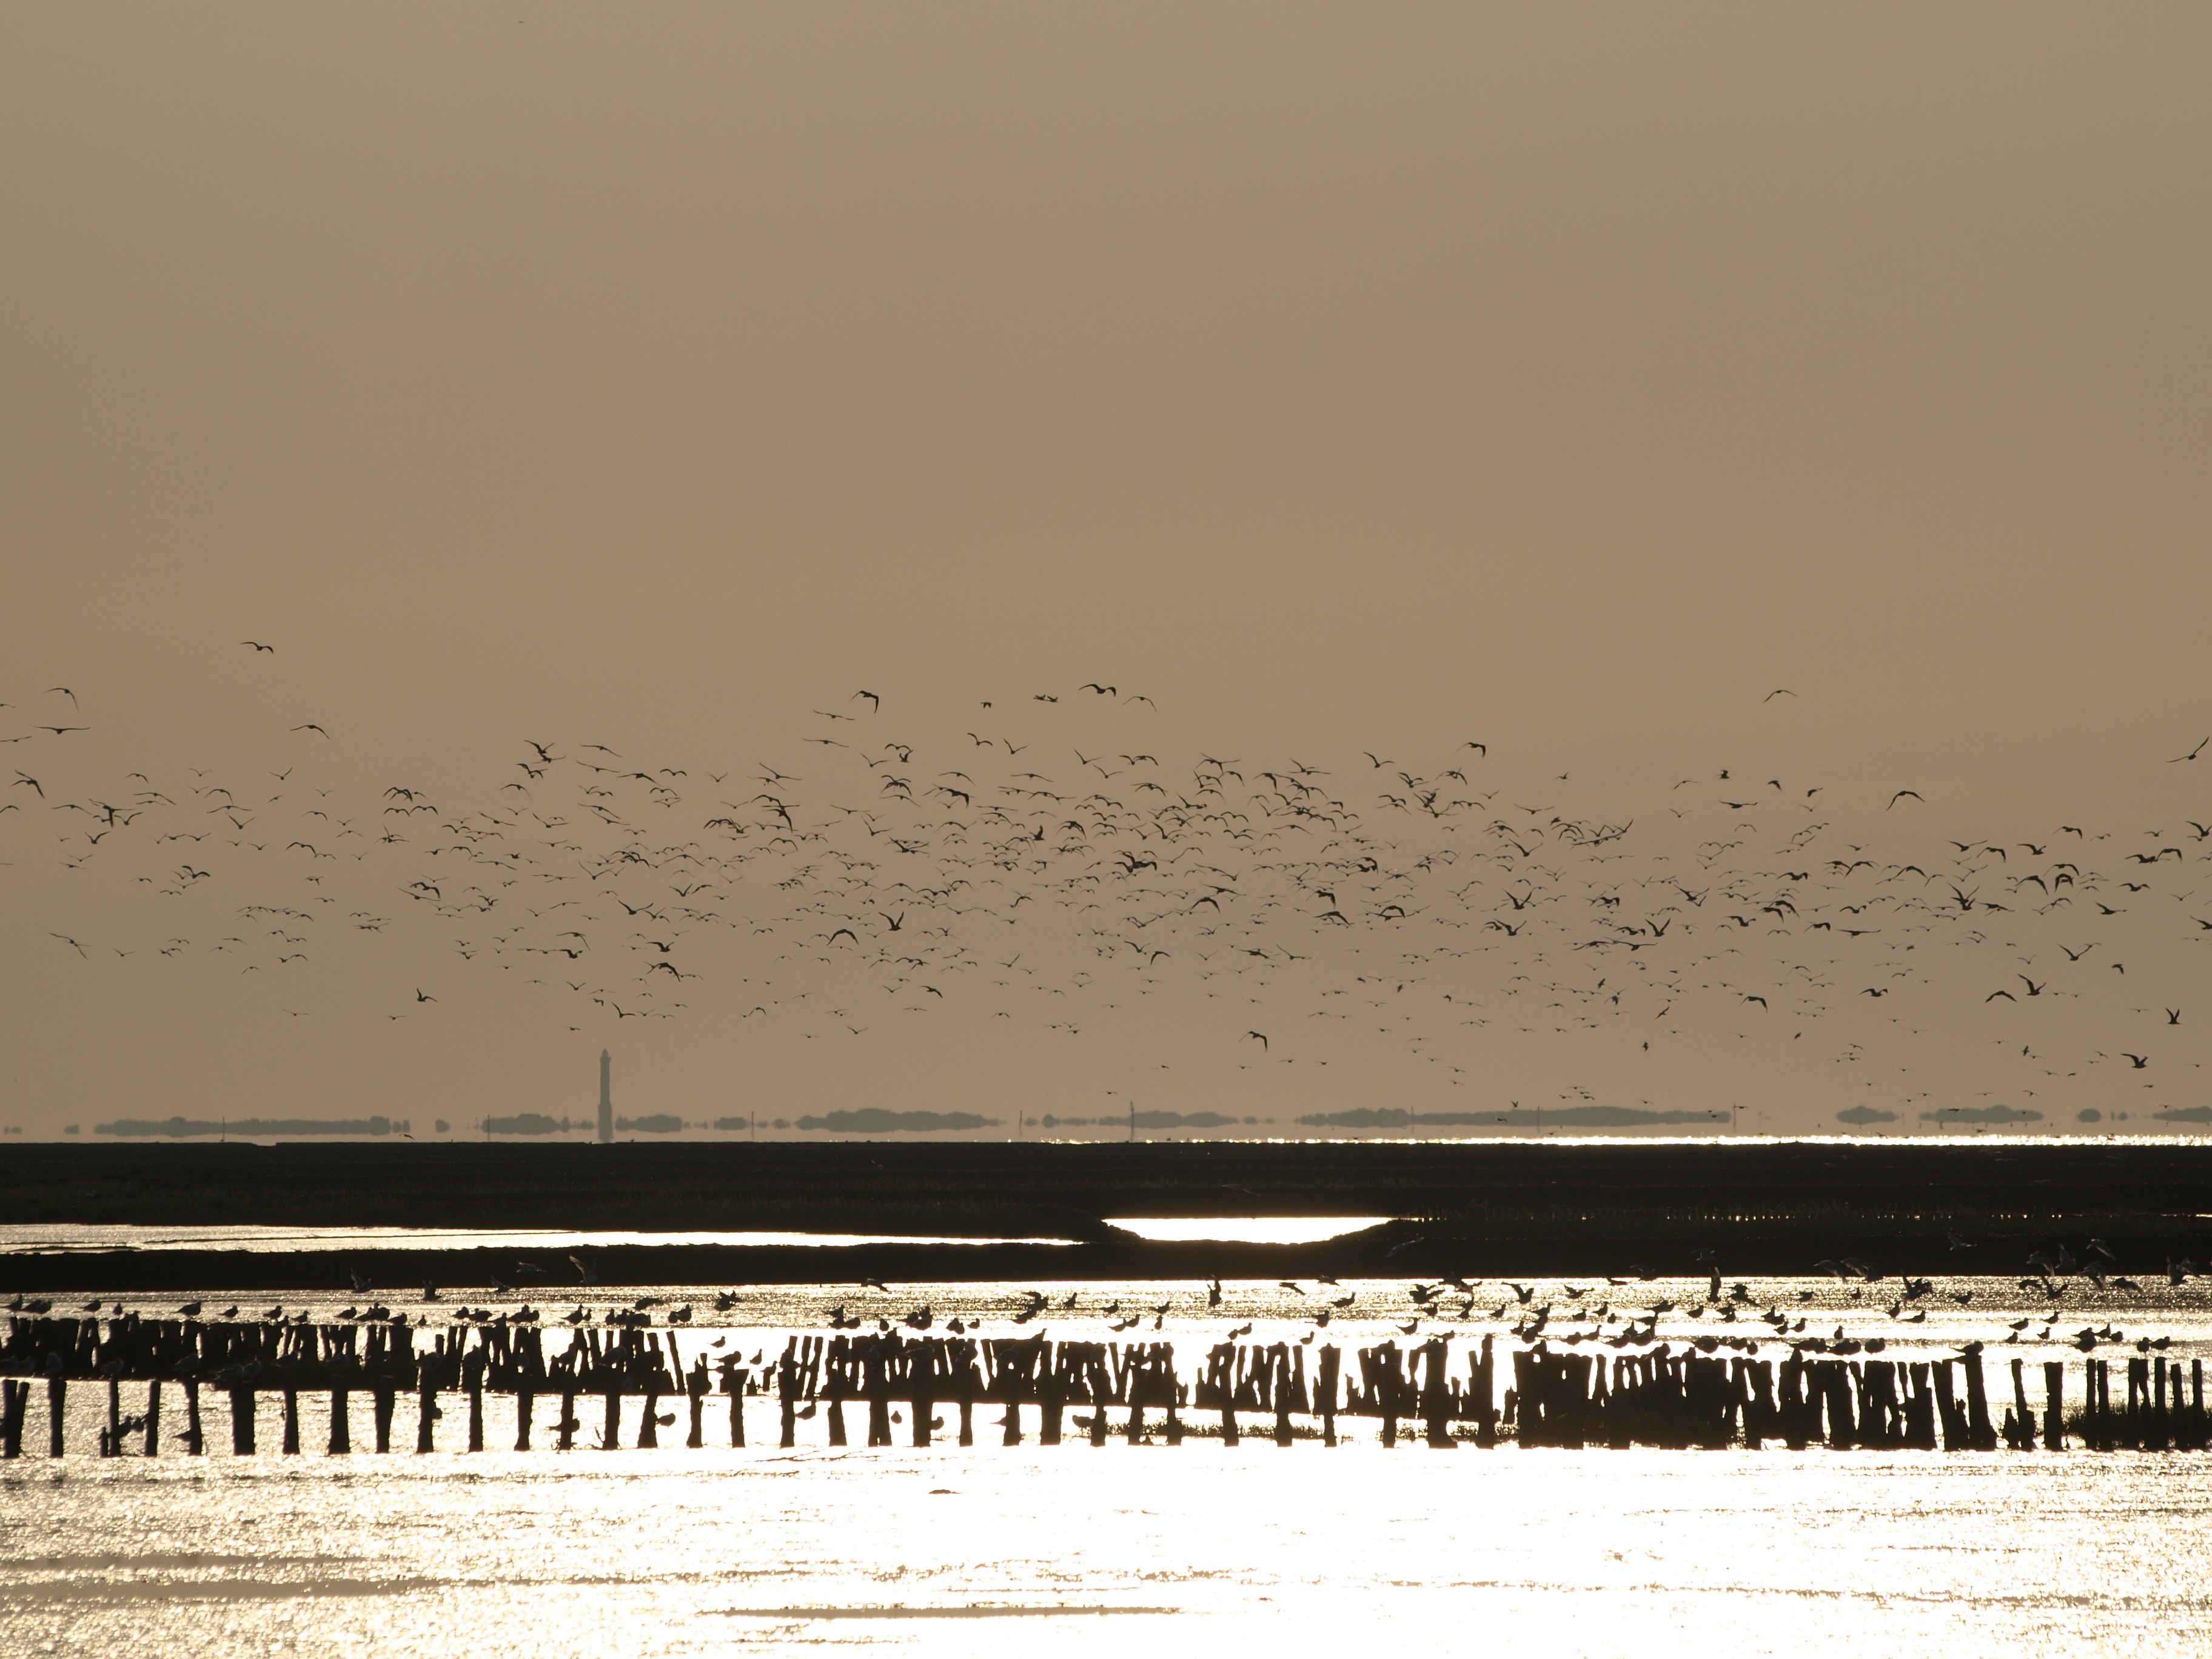
sea, nature, sand, horizon, bird, sky, sun, morning, shore, wave, flock, sparkle, birds, wetland, water bird, north sea, resting place, back light, wadden sea, bird migration, watts, flock of birds, glistening, mudflat, atmospheric phenomenon, animal migration, evening rest